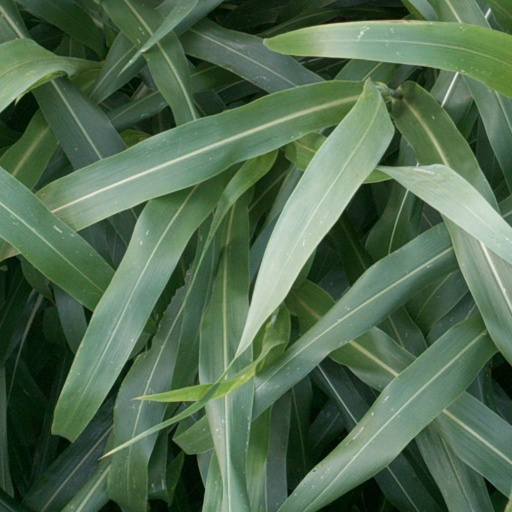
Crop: sorghum